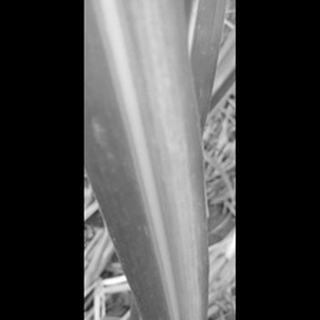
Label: sugarcane_yellow_leaf_disease